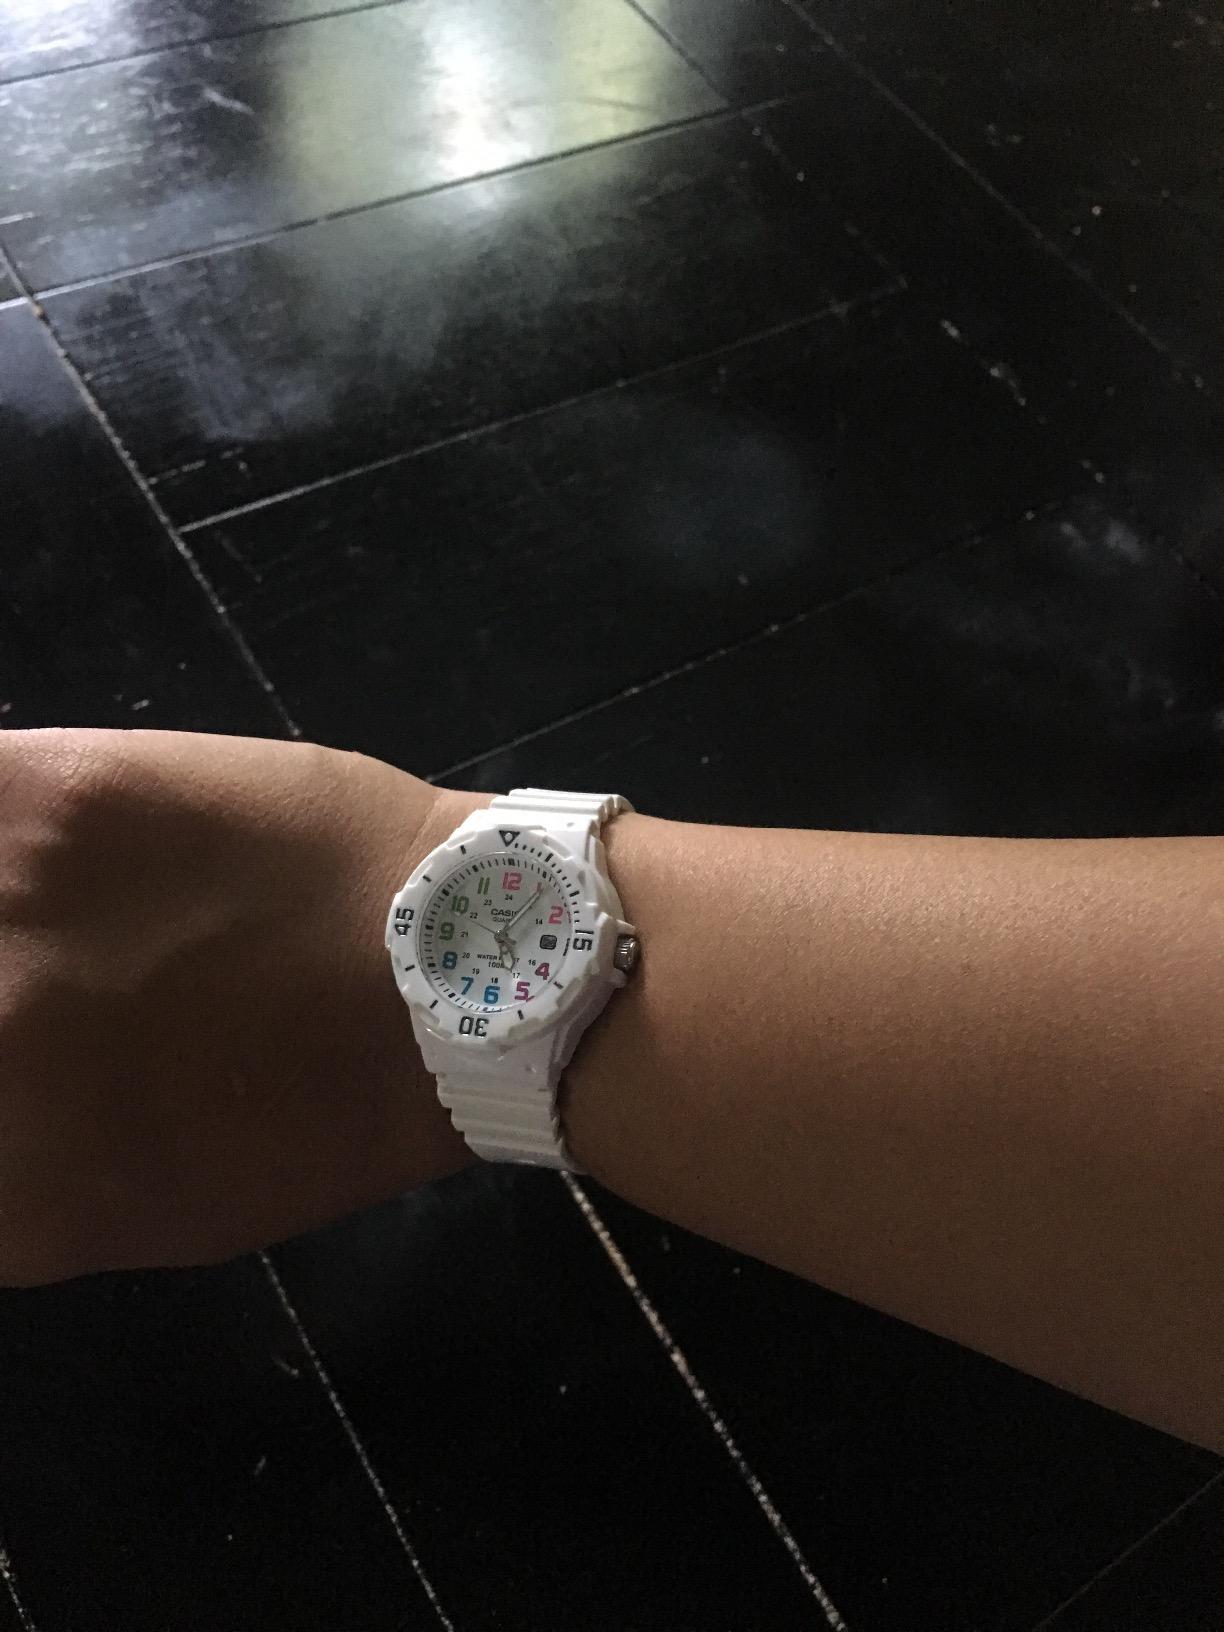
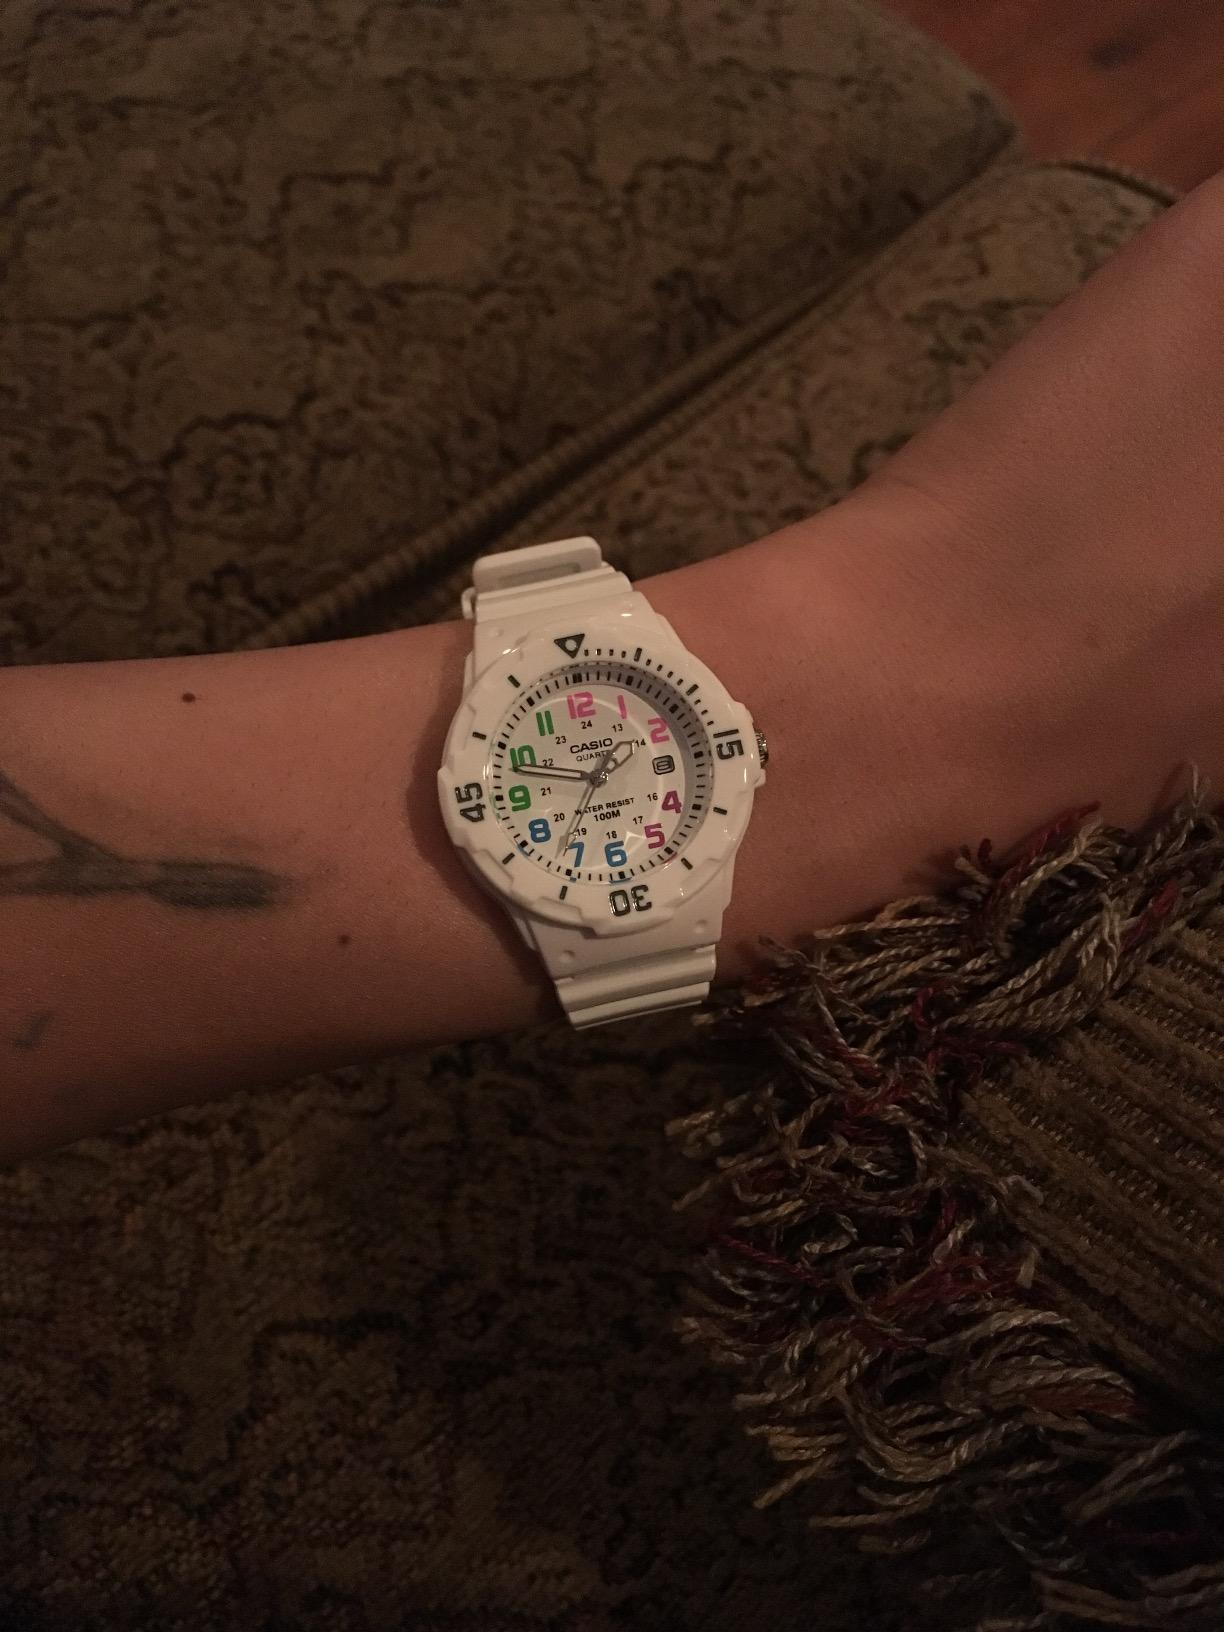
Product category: accessories_watch
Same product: yes